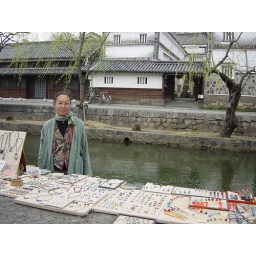
Hand-made jeweler dealer in Kurashiki's historic canal area. I bought a lovely pair of green glass earrings.